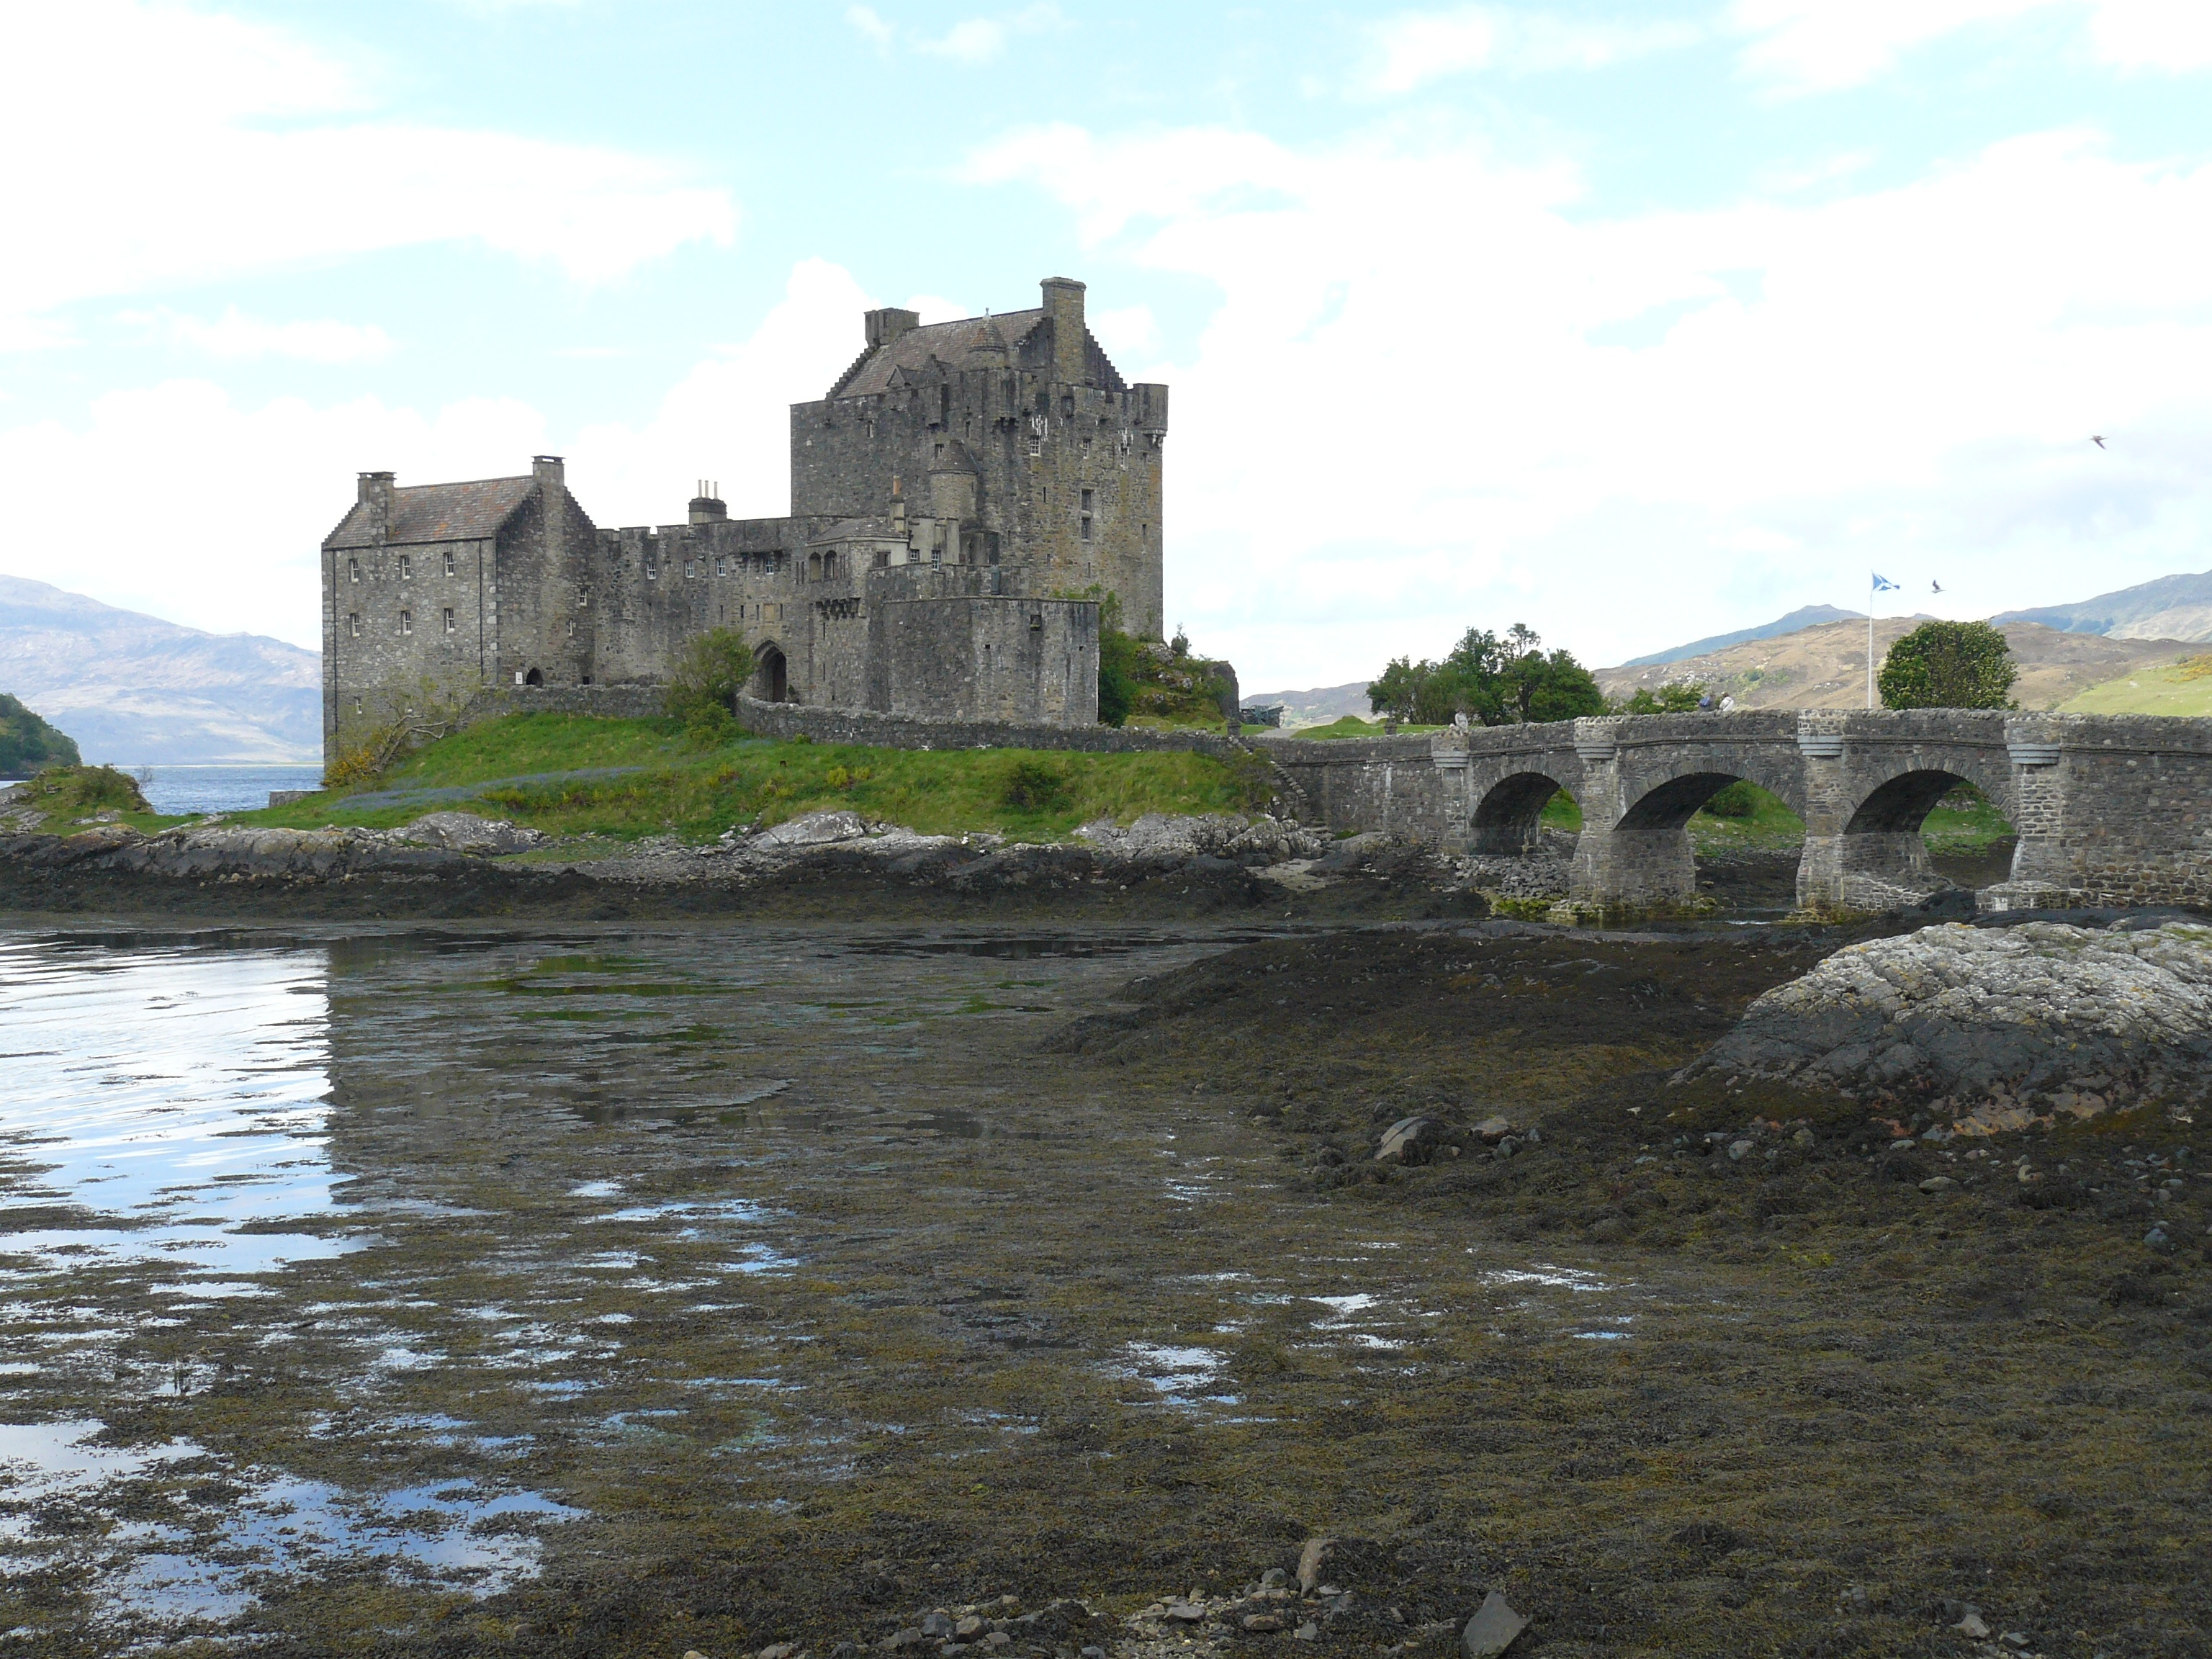
building, chateau, stone, castle, ancient, fortification, waterway, medieval, ruins, scotland, european, ditch, moat, historic site